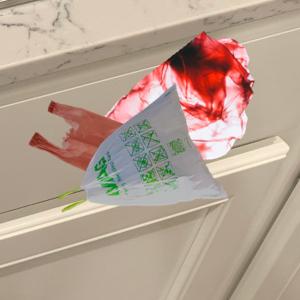
Label: plasticbags